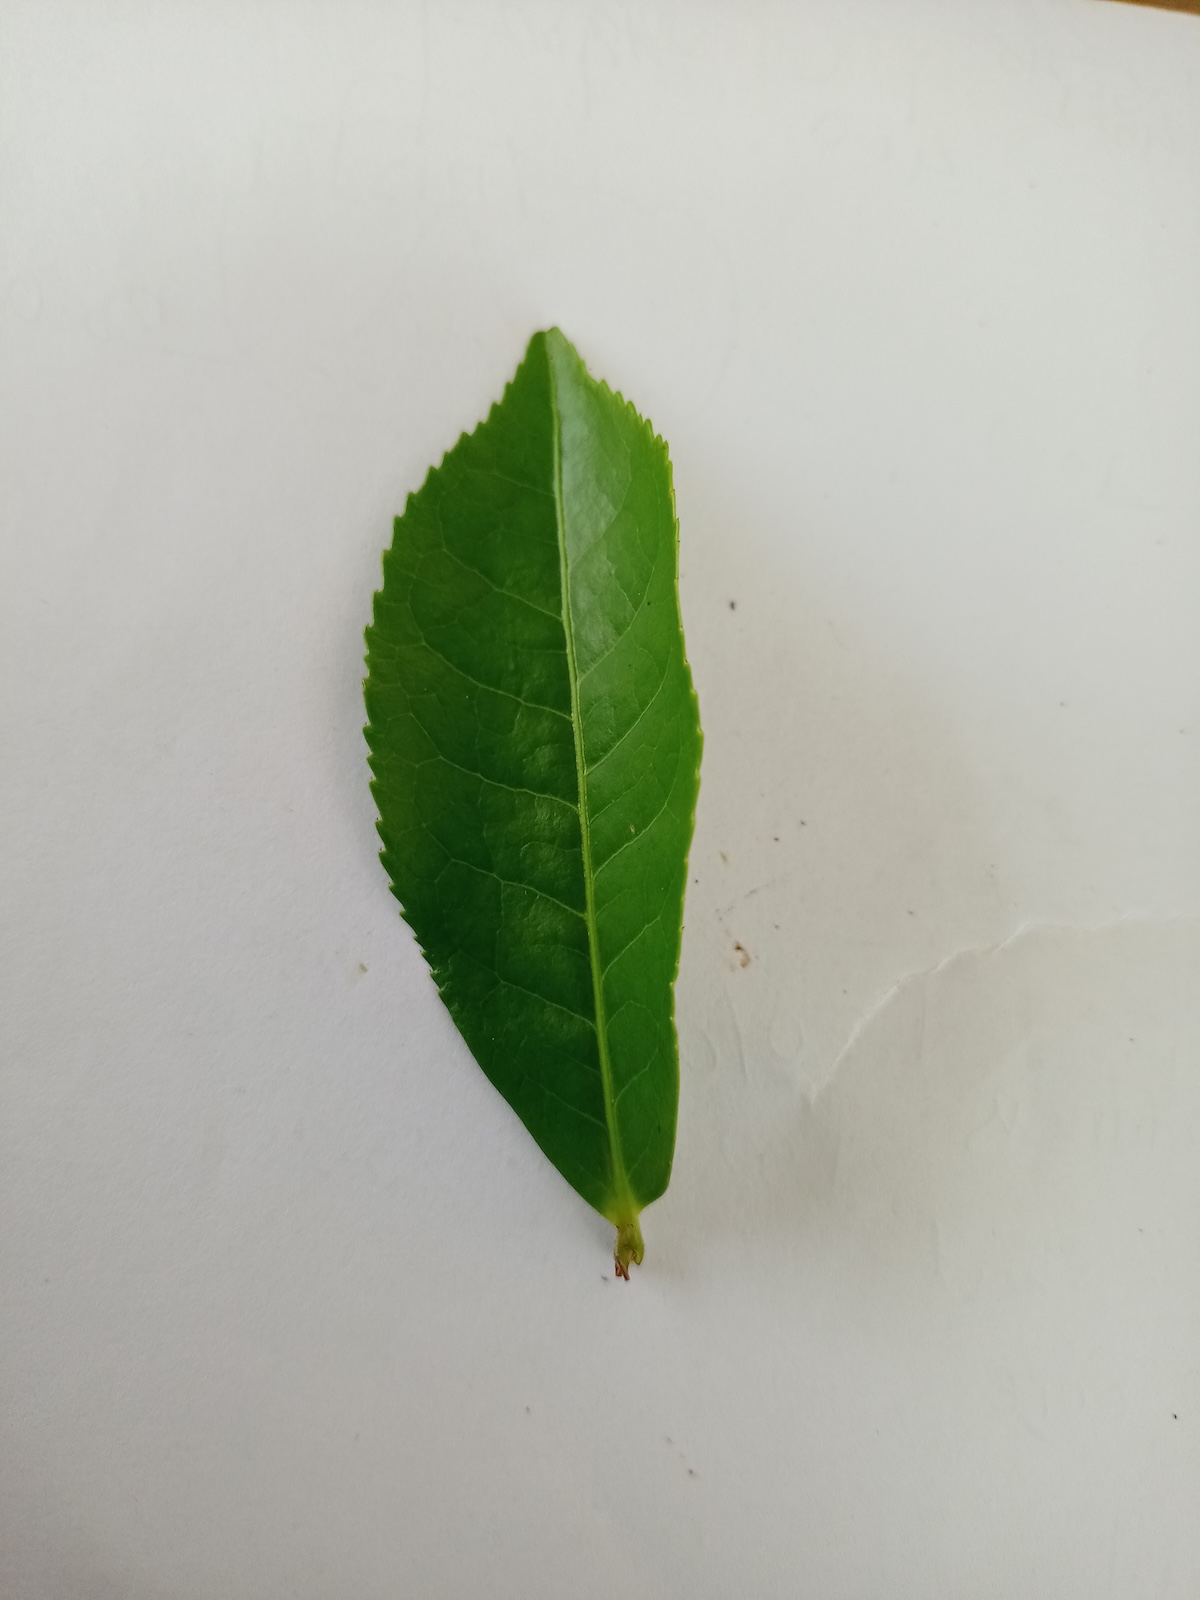
Label: Healthy leaf